Southeast Houston

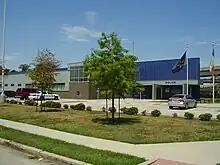
Ronald E. McNair South Central Police Station

The Houston Police Department's South Central Patrol Division, in the Third Ward, serves most of the district. Portions of the district are served by the Southeast Patrol Division.